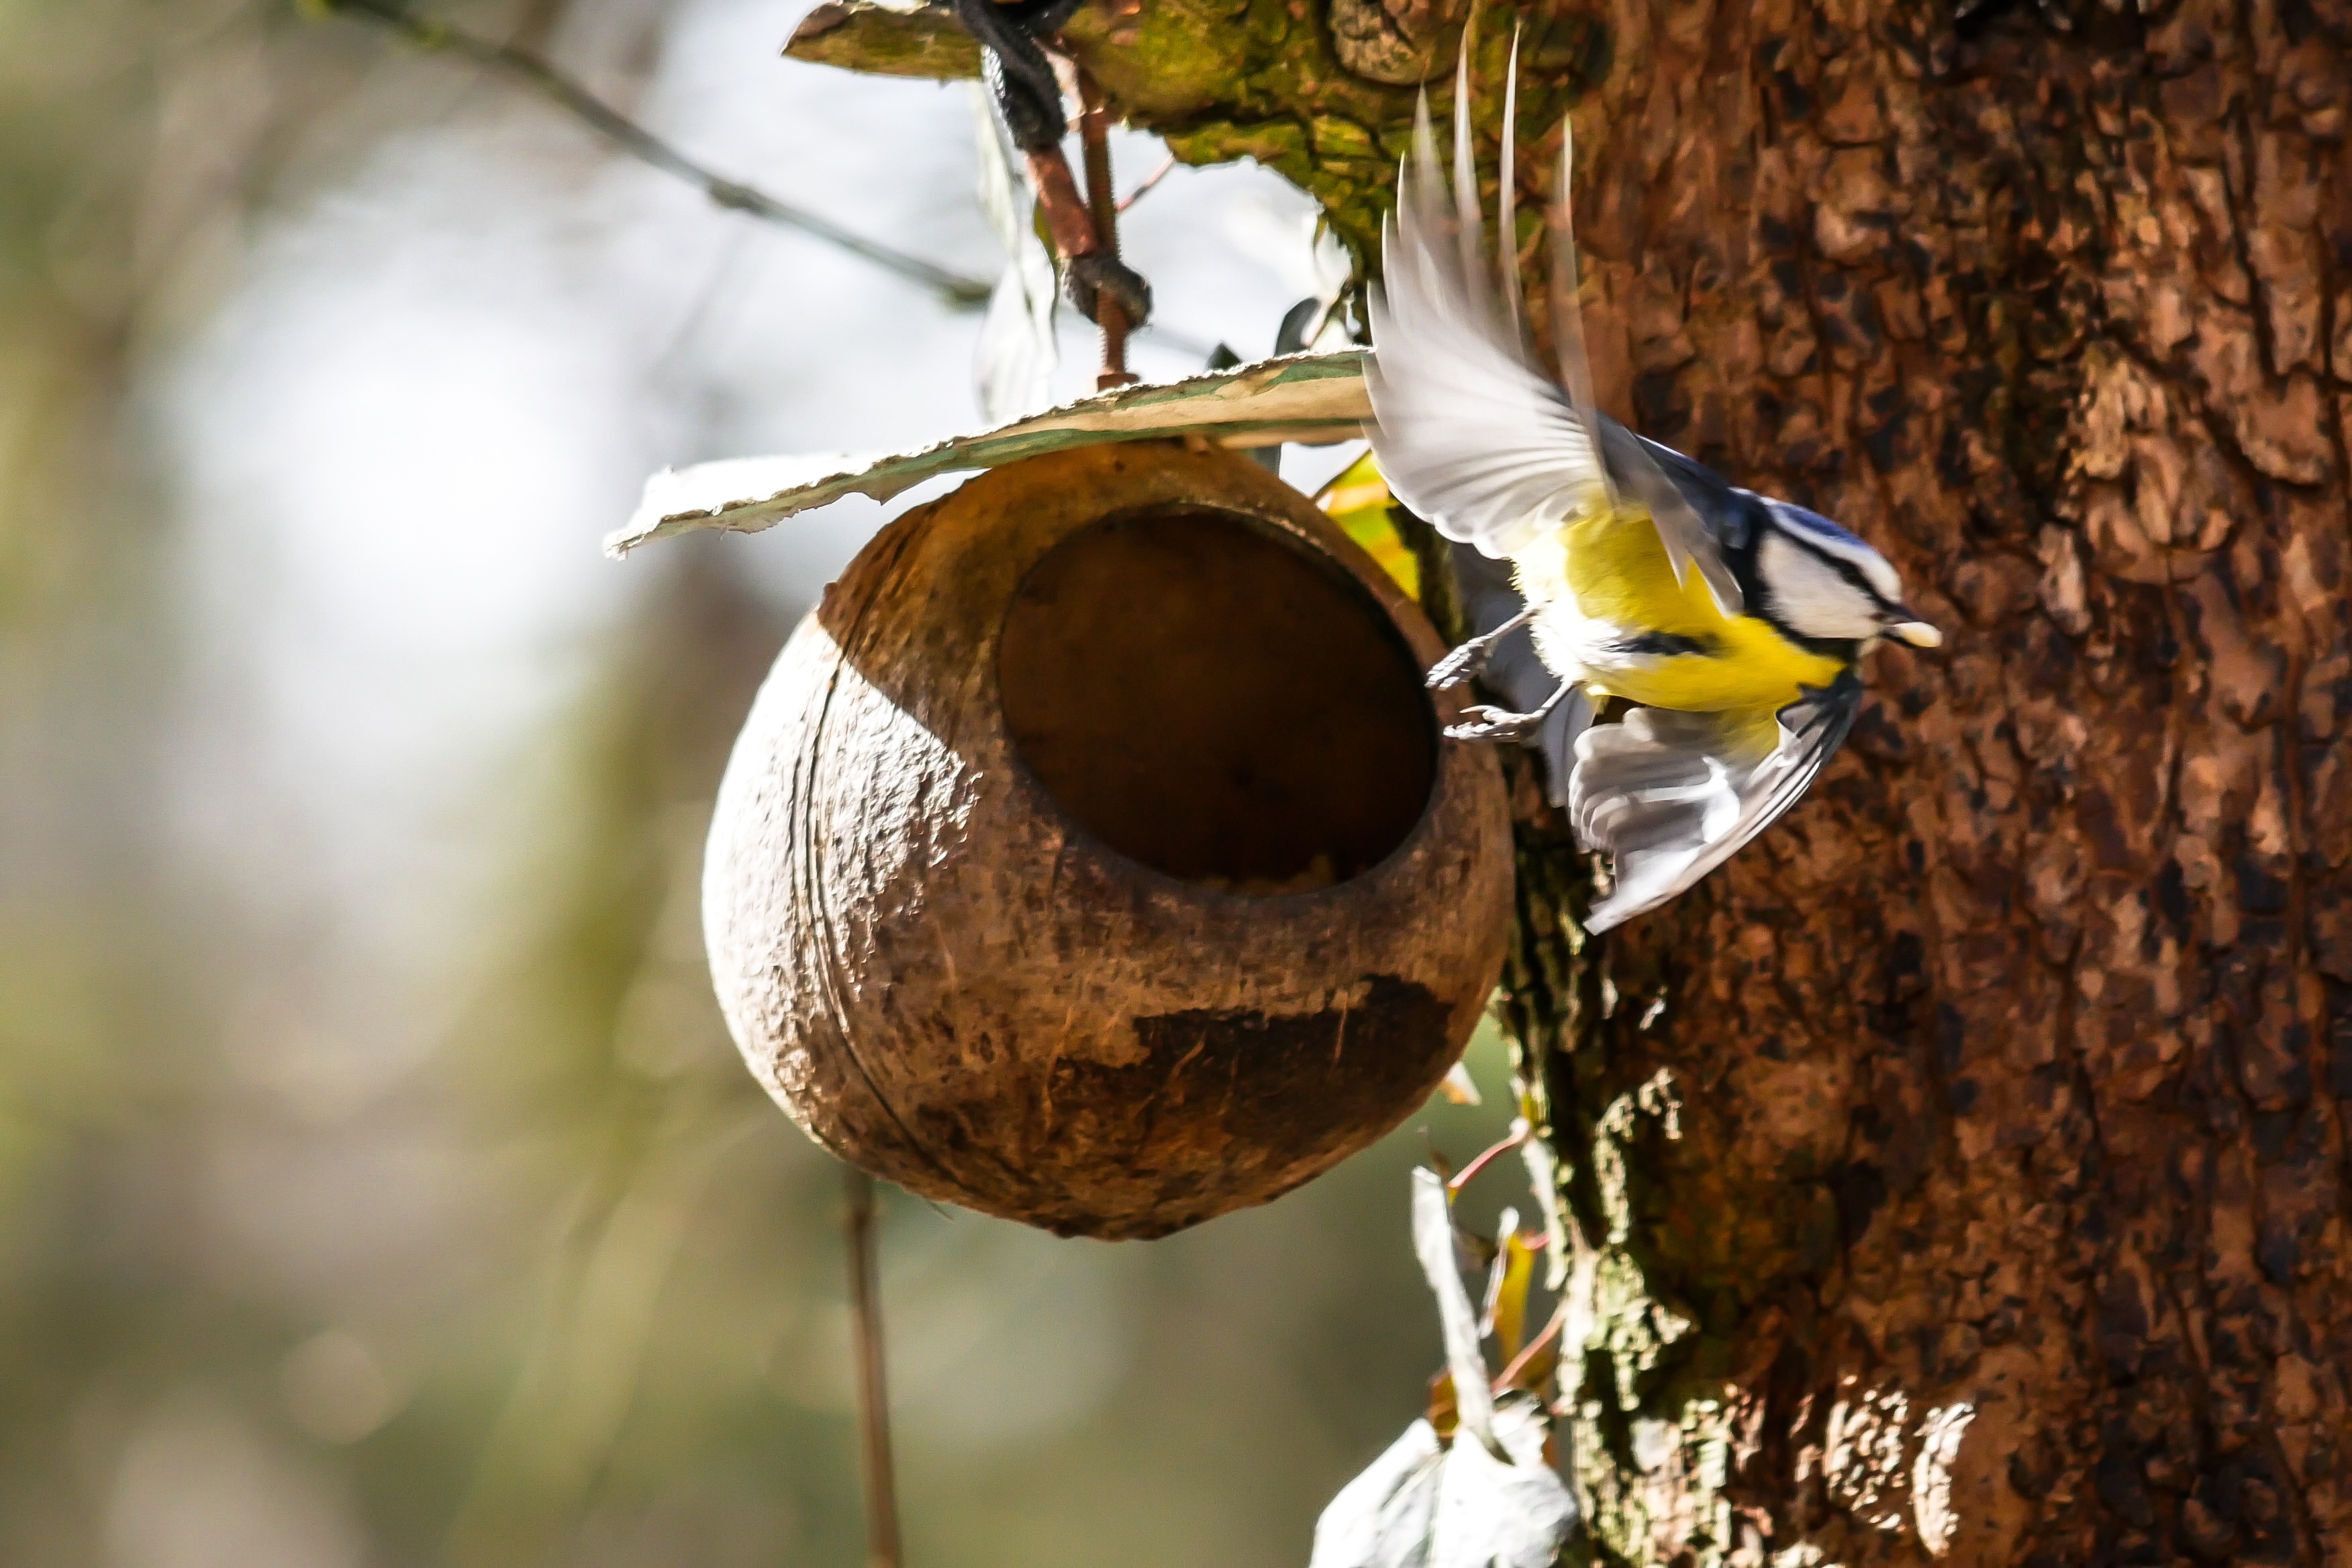
tree, nature, branch, bird, wing, leaf, flower, animal, fly, wildlife, food, spring, autumn, flora, season, fauna, bird seed, close up, coconut, duck, blue tit, fast, tit, macro photography, old world flycatcher, perching bird